China Railways JF

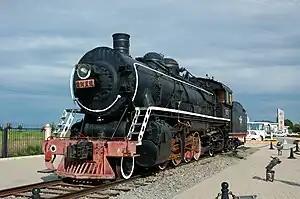
JF1-1861 - previously North China Transport ミカイ1861.

The China Railways JF class is a name given to a group of classes of steam locomotives for freight trains with 2-8-2 wheel arrangement operated by the China Railway. Originally designated ㄇㄎ壹 (MK1) class by the China Railways in 1951, the present name was assigned to them in 1959.